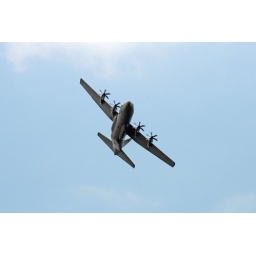
A plane from the Biggin Hill air show flying over my garden.